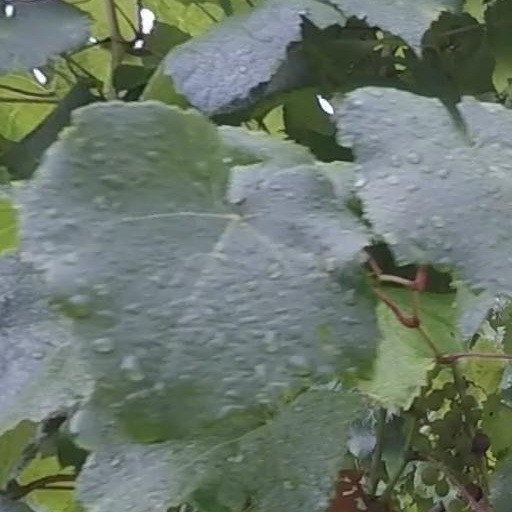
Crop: grape